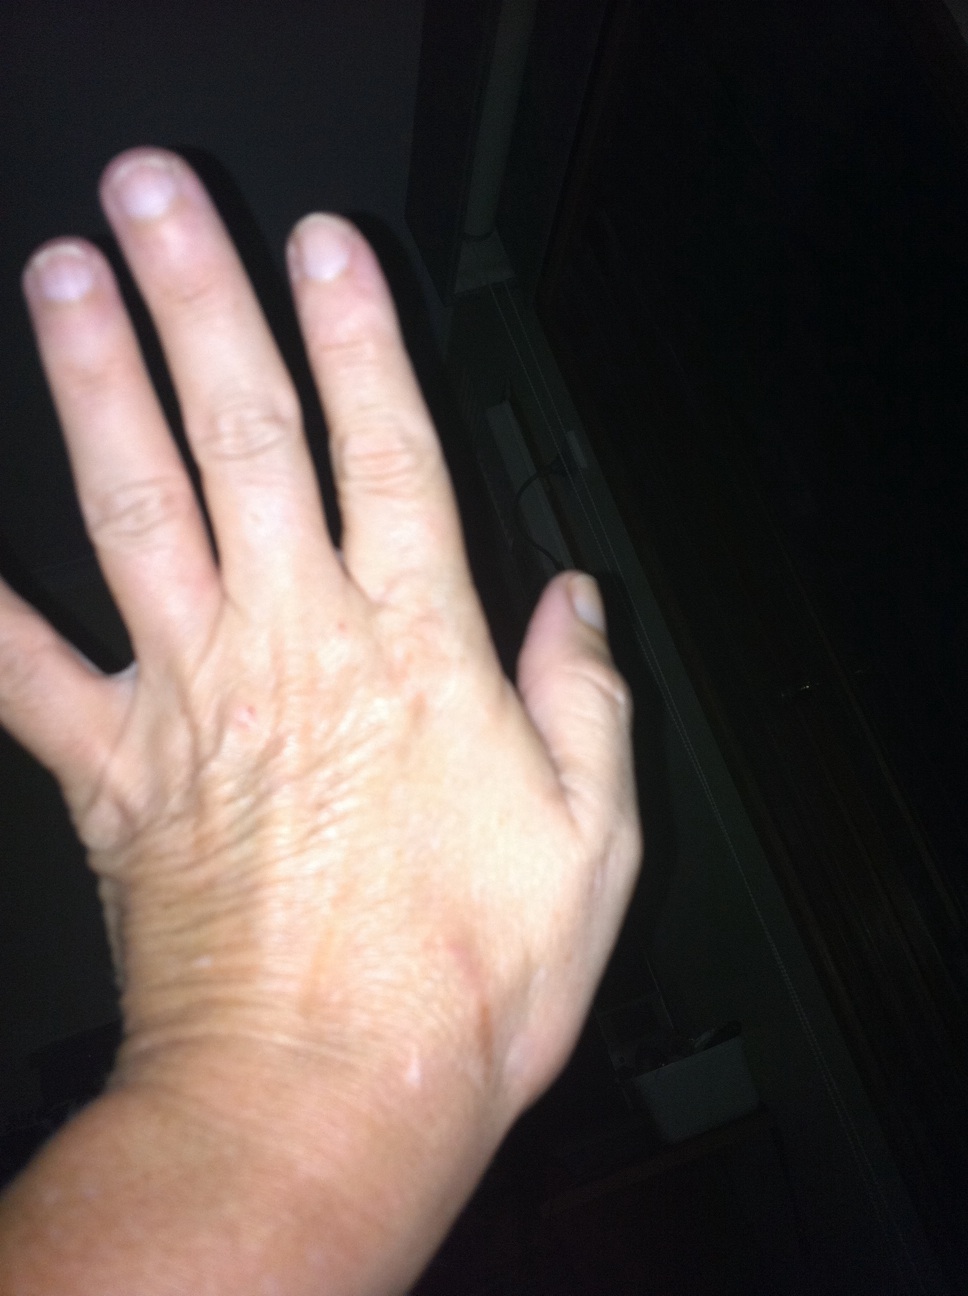Question: How many fingers?
Answer: 5